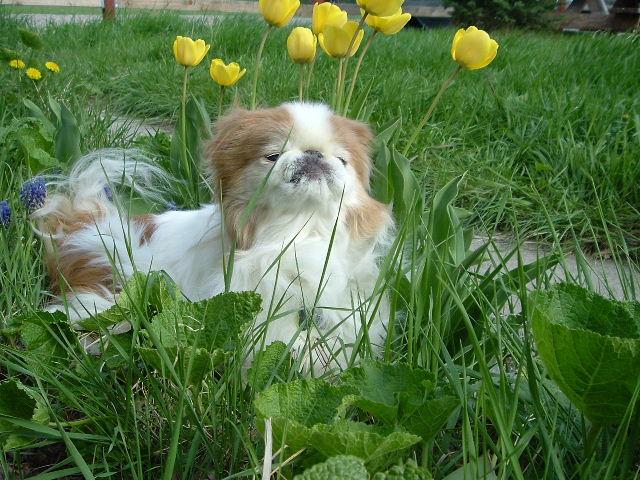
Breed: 249-n000106-Japanese_spaniel